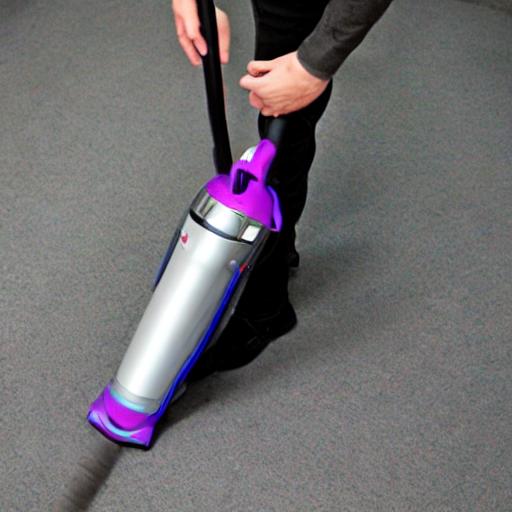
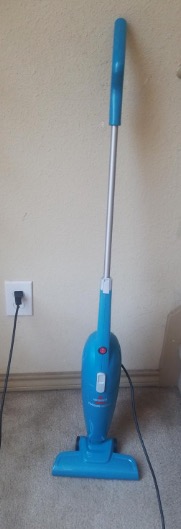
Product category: items_vacuum
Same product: no